Norwegian Wood (This Bird Has Flown)

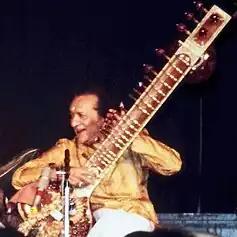
The popularity of Indian classical musician Ravi Shankar (pictured in 1988) soared as a result of "Norwegian Wood" and his taking on Harrison as a sitar student.

According to author Jonathan Gould, the impact of "Norwegian Wood" "transformed" Ravi Shankar's career, and the Indian sitarist later wrote of first being aware of a "great sitar explosion" in popular music during the spring of 1966, when he was performing a series of concerts in the UK. Harrison developed a fascination for Indian culture and mysticism, introducing it to the other Beatles. In June 1966, Harrison met Shankar in London and became a student under the master sitarist. Having added the sitar accompaniment to "Norwegian Wood", Harrison expanded upon his initial effort by writing "Love You To", which showcased his immersion in Indian music, and presented an authentic representation of a non-Western music form in a rock song. Before the recording sessions for "Sgt. Pepper's Lonely Hearts Club Band", Harrison made a pilgrimage to Bombay, India with his wife Pattie, where he continued his studies with Shankar and was introduced to the teachings of several yogis. Harrison contributed "Within You Without You" to "Sgt. Pepper", featuring himself as the only performing Beatle together with uncredited musicians playing dilruba, swarmandal and tabla, alongside a string section. For the remainder of his career, he evolved his understanding of Indian musicianship, particularly in his slide guitar playing.